Justin Hansford

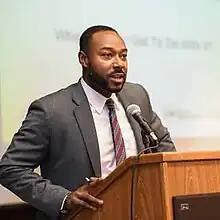
Hansford in 2019.

Justin Hansford (born 1981) is a Professor of Law at Howard University School of Law and the founder and executive director of the Thurgood Marshall Civil Rights Center. He was nominated by the United States to serve as a founding member of the United Nations Permanent Forum on People of African Descent (PFPAD) and was elected by the U.N. General Assembly. Hansford was previously a democracy project fellow at Harvard University, a visiting professor of law at Georgetown University Law Center, and an associate professor of law at the Saint Louis University School of Law.